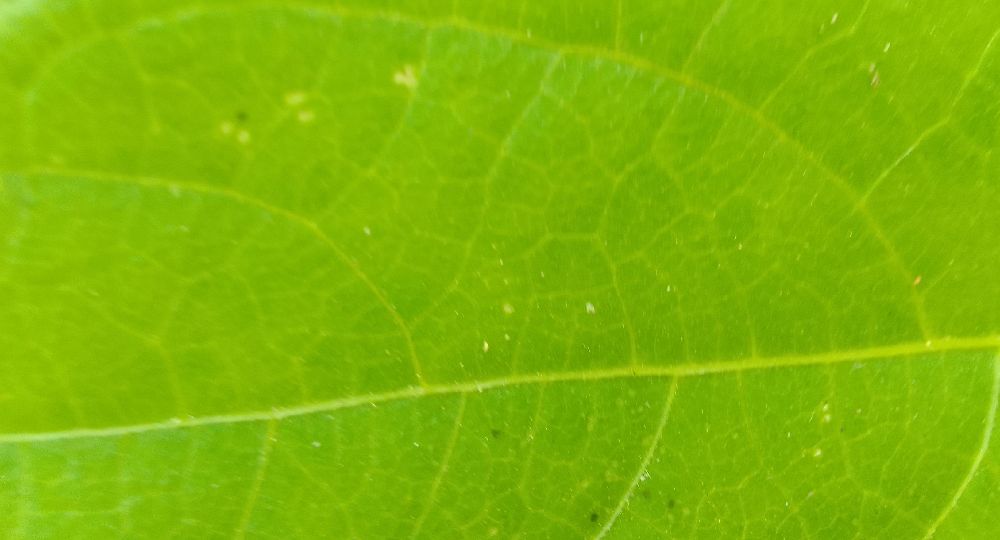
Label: healthy